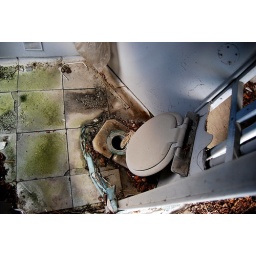
No toilet just the seat in this mouldy leaf strewn toilet.